Jame Retief

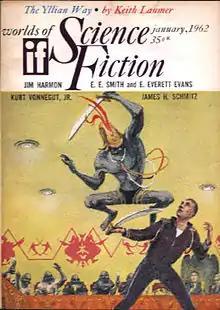
Laumer's "The Yillian Way", a Retief story, took the cover of the January 1962 issue of "If".

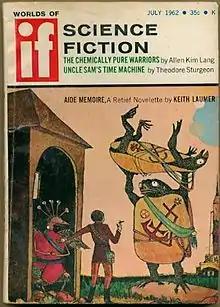
Another Retief story, "Aide-Memoire", was cover-featured on the July 1962 "If".

Jame Retief is the main character in a series of satirical science fiction stories by Keith Laumer. The stories were written over a span of thirty years beginning in the early 1960s, without much regard for chronology or any particular scheme.